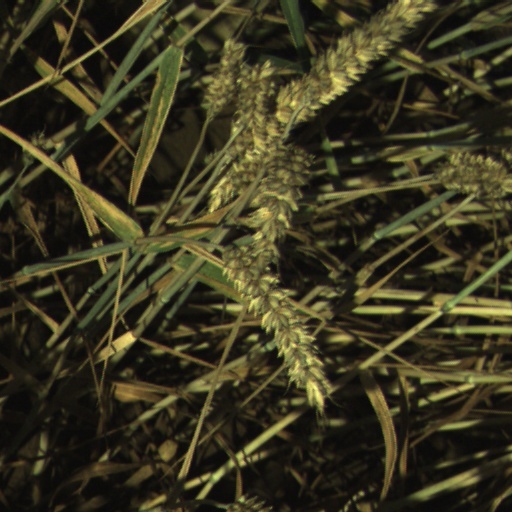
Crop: wheat